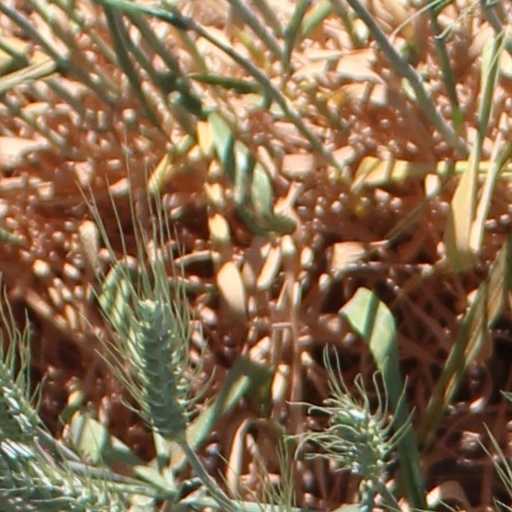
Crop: wheat